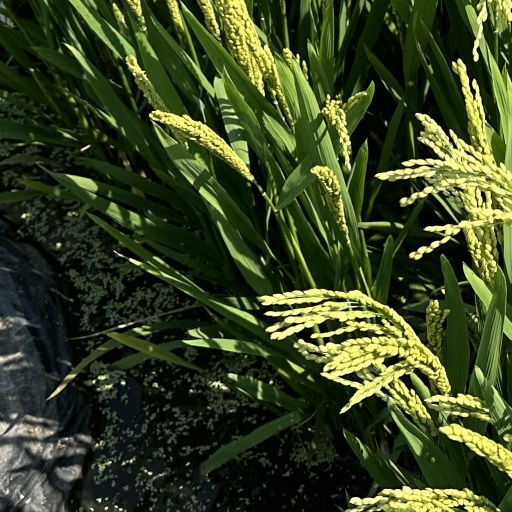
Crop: rice